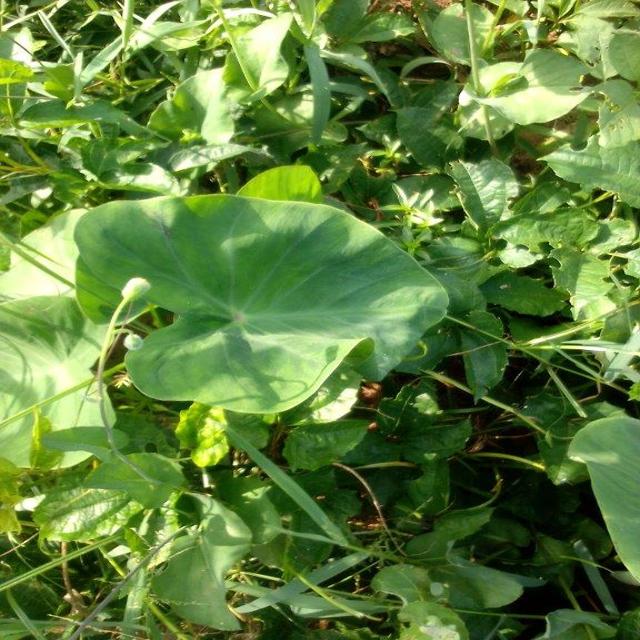
Label: Healthy